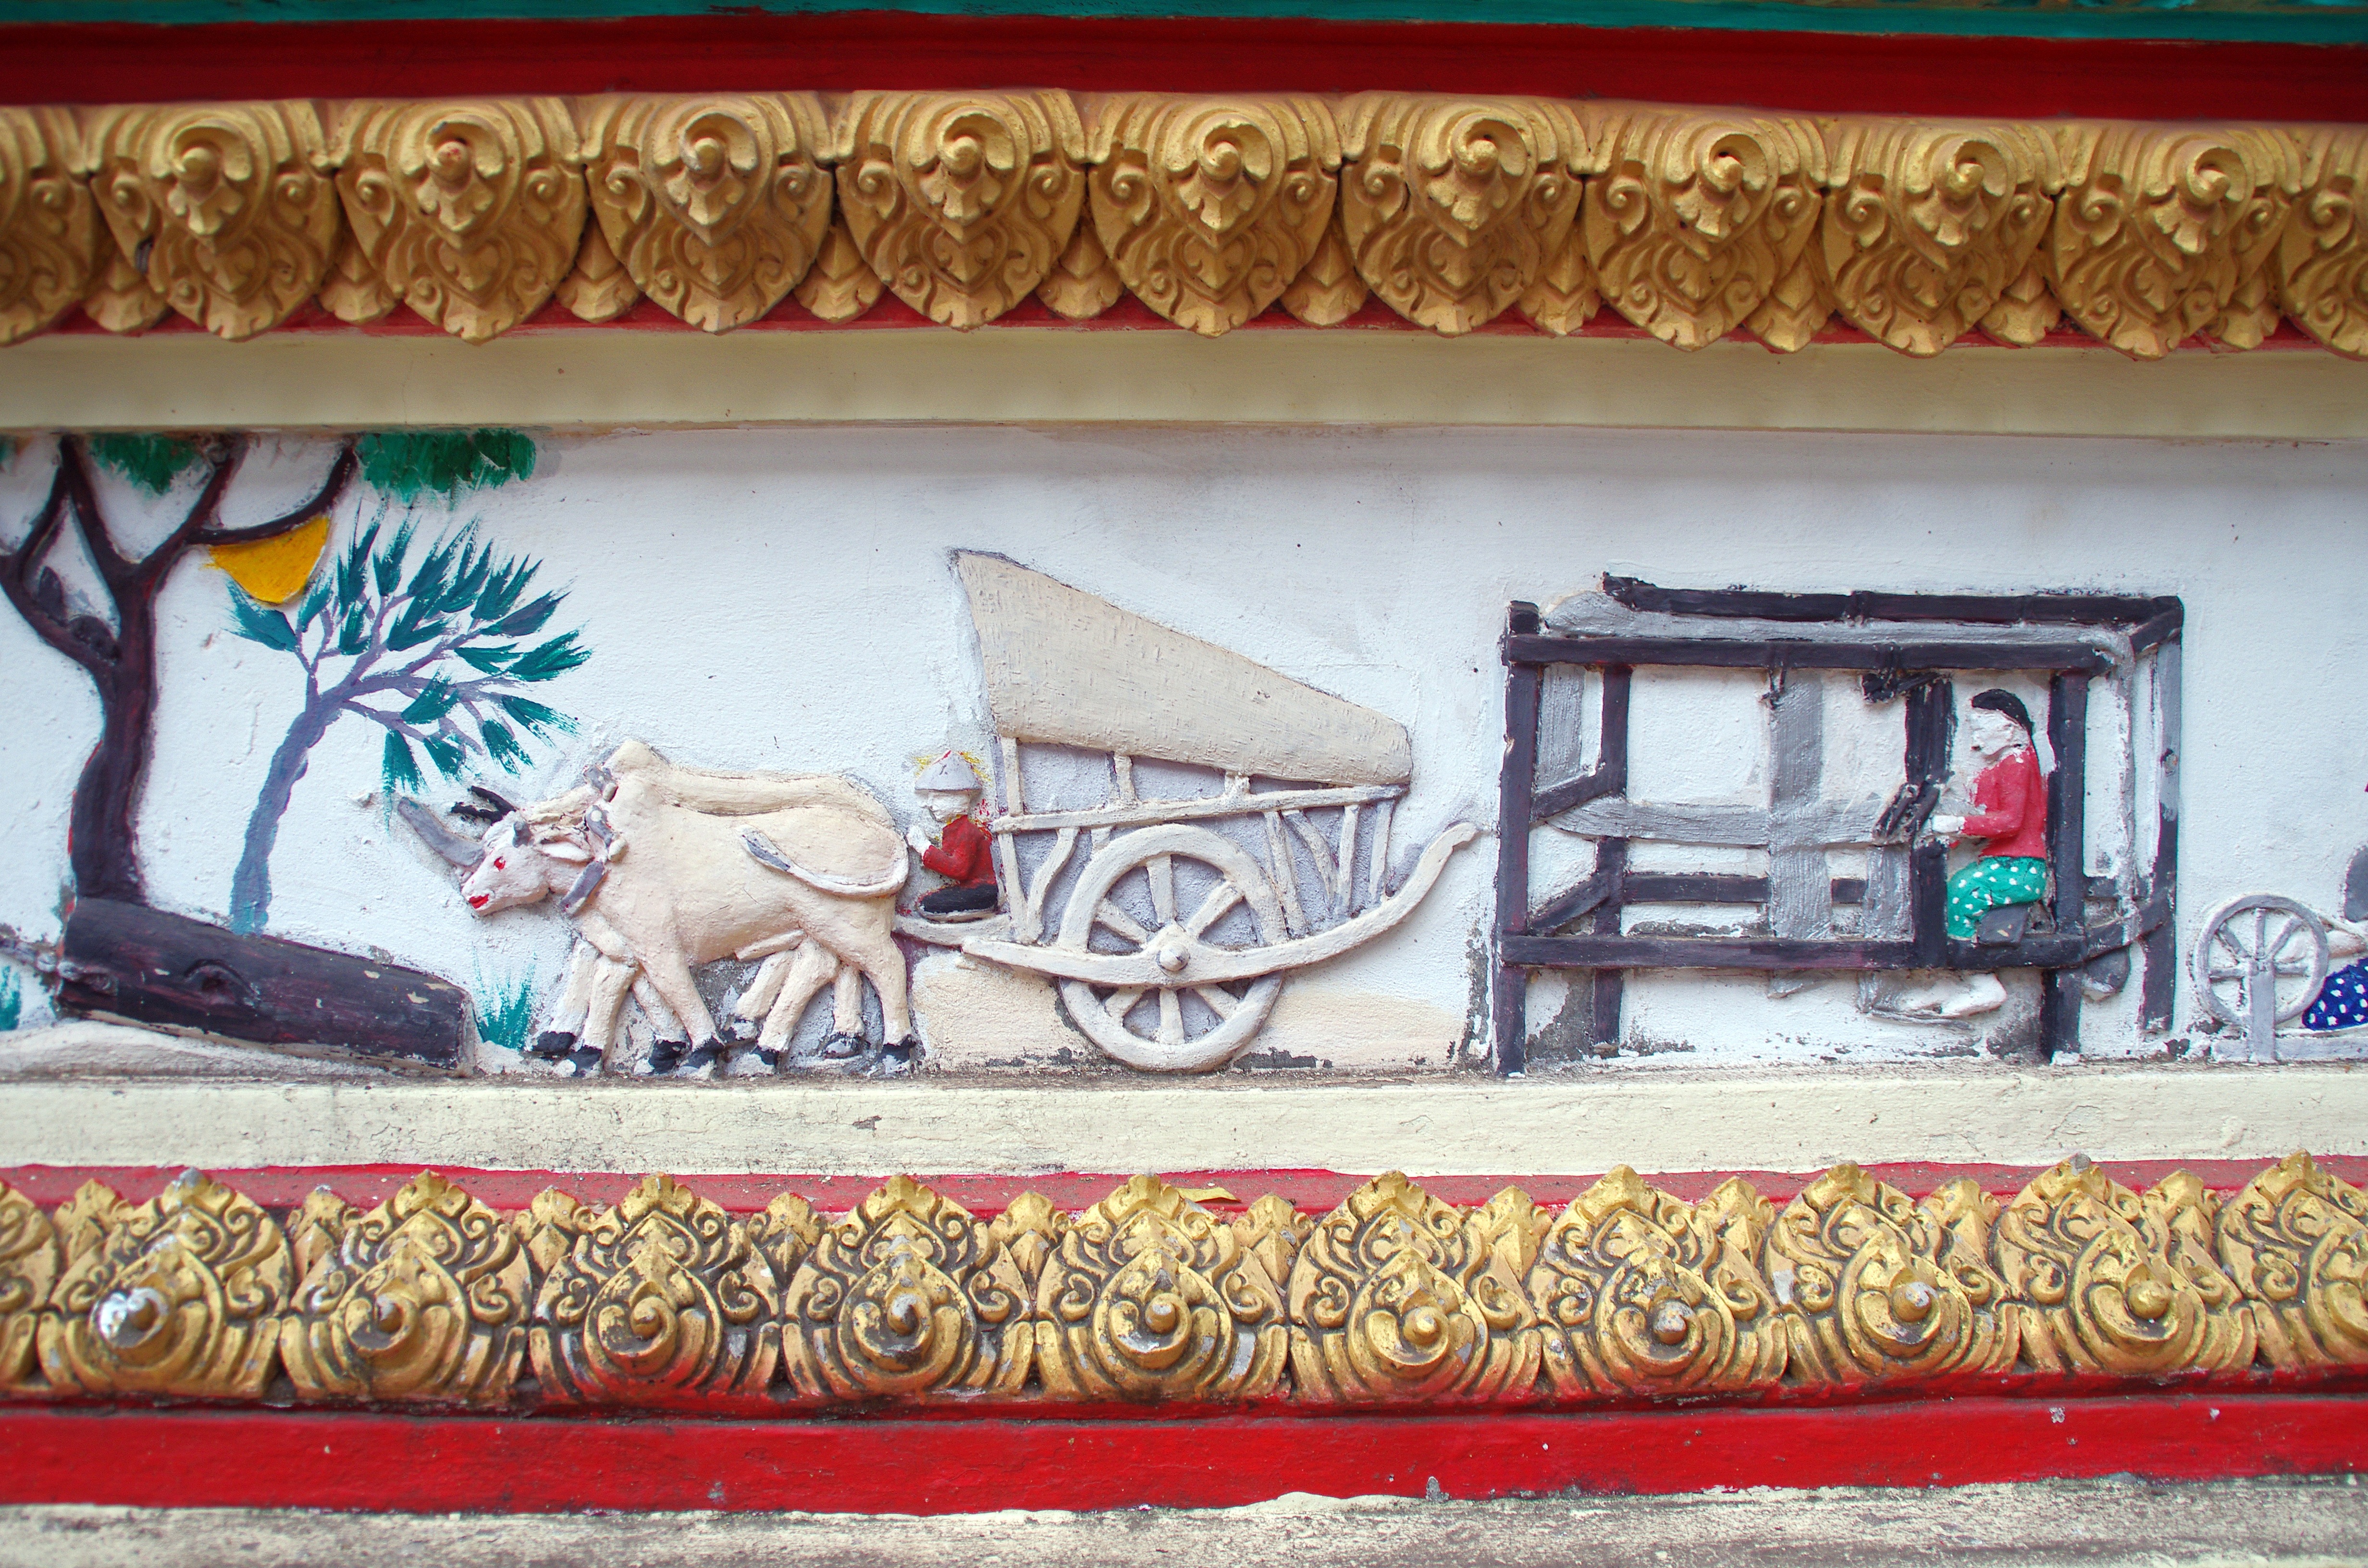
wall, painting, art, temple, mosaic, mural, laos, stories, characters, vientiane